Taichung World Flora Exposition

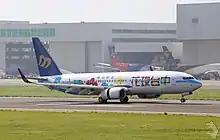
Boeing 737 with expo livery

USA. With the Marshall Islands, Palau and the Solomon Islands banding together to present the Asia-Pacific Diplomatic Joint Garden.